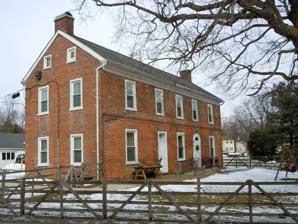
Building: William Everhart House
Country: United States of America
Year built: 1810
Historic house in Pennsylvania, United States United States historic place William Everhart House U.S. National Register of Historic Places William Everhart House, January 2011 Show map of Pennsylvania Show map of the United States Location S. Ship and Boot Rds., West Whiteland Township Coordinates 40°0′34″N 75°35′38″W / 40.00944°N 75.59389°W / 40.00944; -75.59389 Area less than one acre Built c. 1810 Architectural style Federal NRHP reference No. 84003249 Added to NRHP August 2, 1984 The William Everhart House is an historic, American home that is located in West Whiteland Township , Chester County, Pennsylvania . It was listed on the National Register of Historic Places in 1984. History and architectural features Built circa 1810, this historic structure is a two-story, five-bay, brick, Federal -style dwelling with a gable roof. It measures fifty feet by twenty-one feet, and features two entrances, one with a fanlight . It was the home of Congressman William Everhart (1785-1868), who also built the William Everhart Buildings in West Chester. It was listed on the National Register of Historic Places in 1984. References